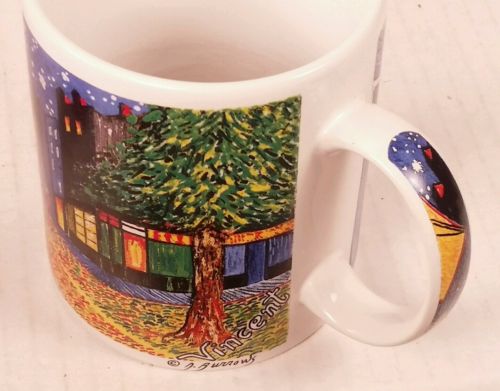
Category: mug